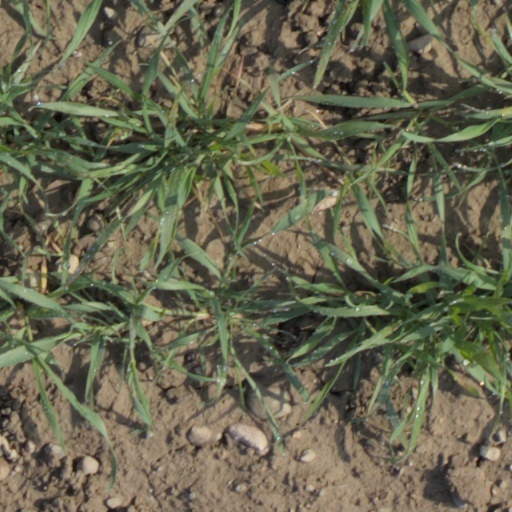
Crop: wheat